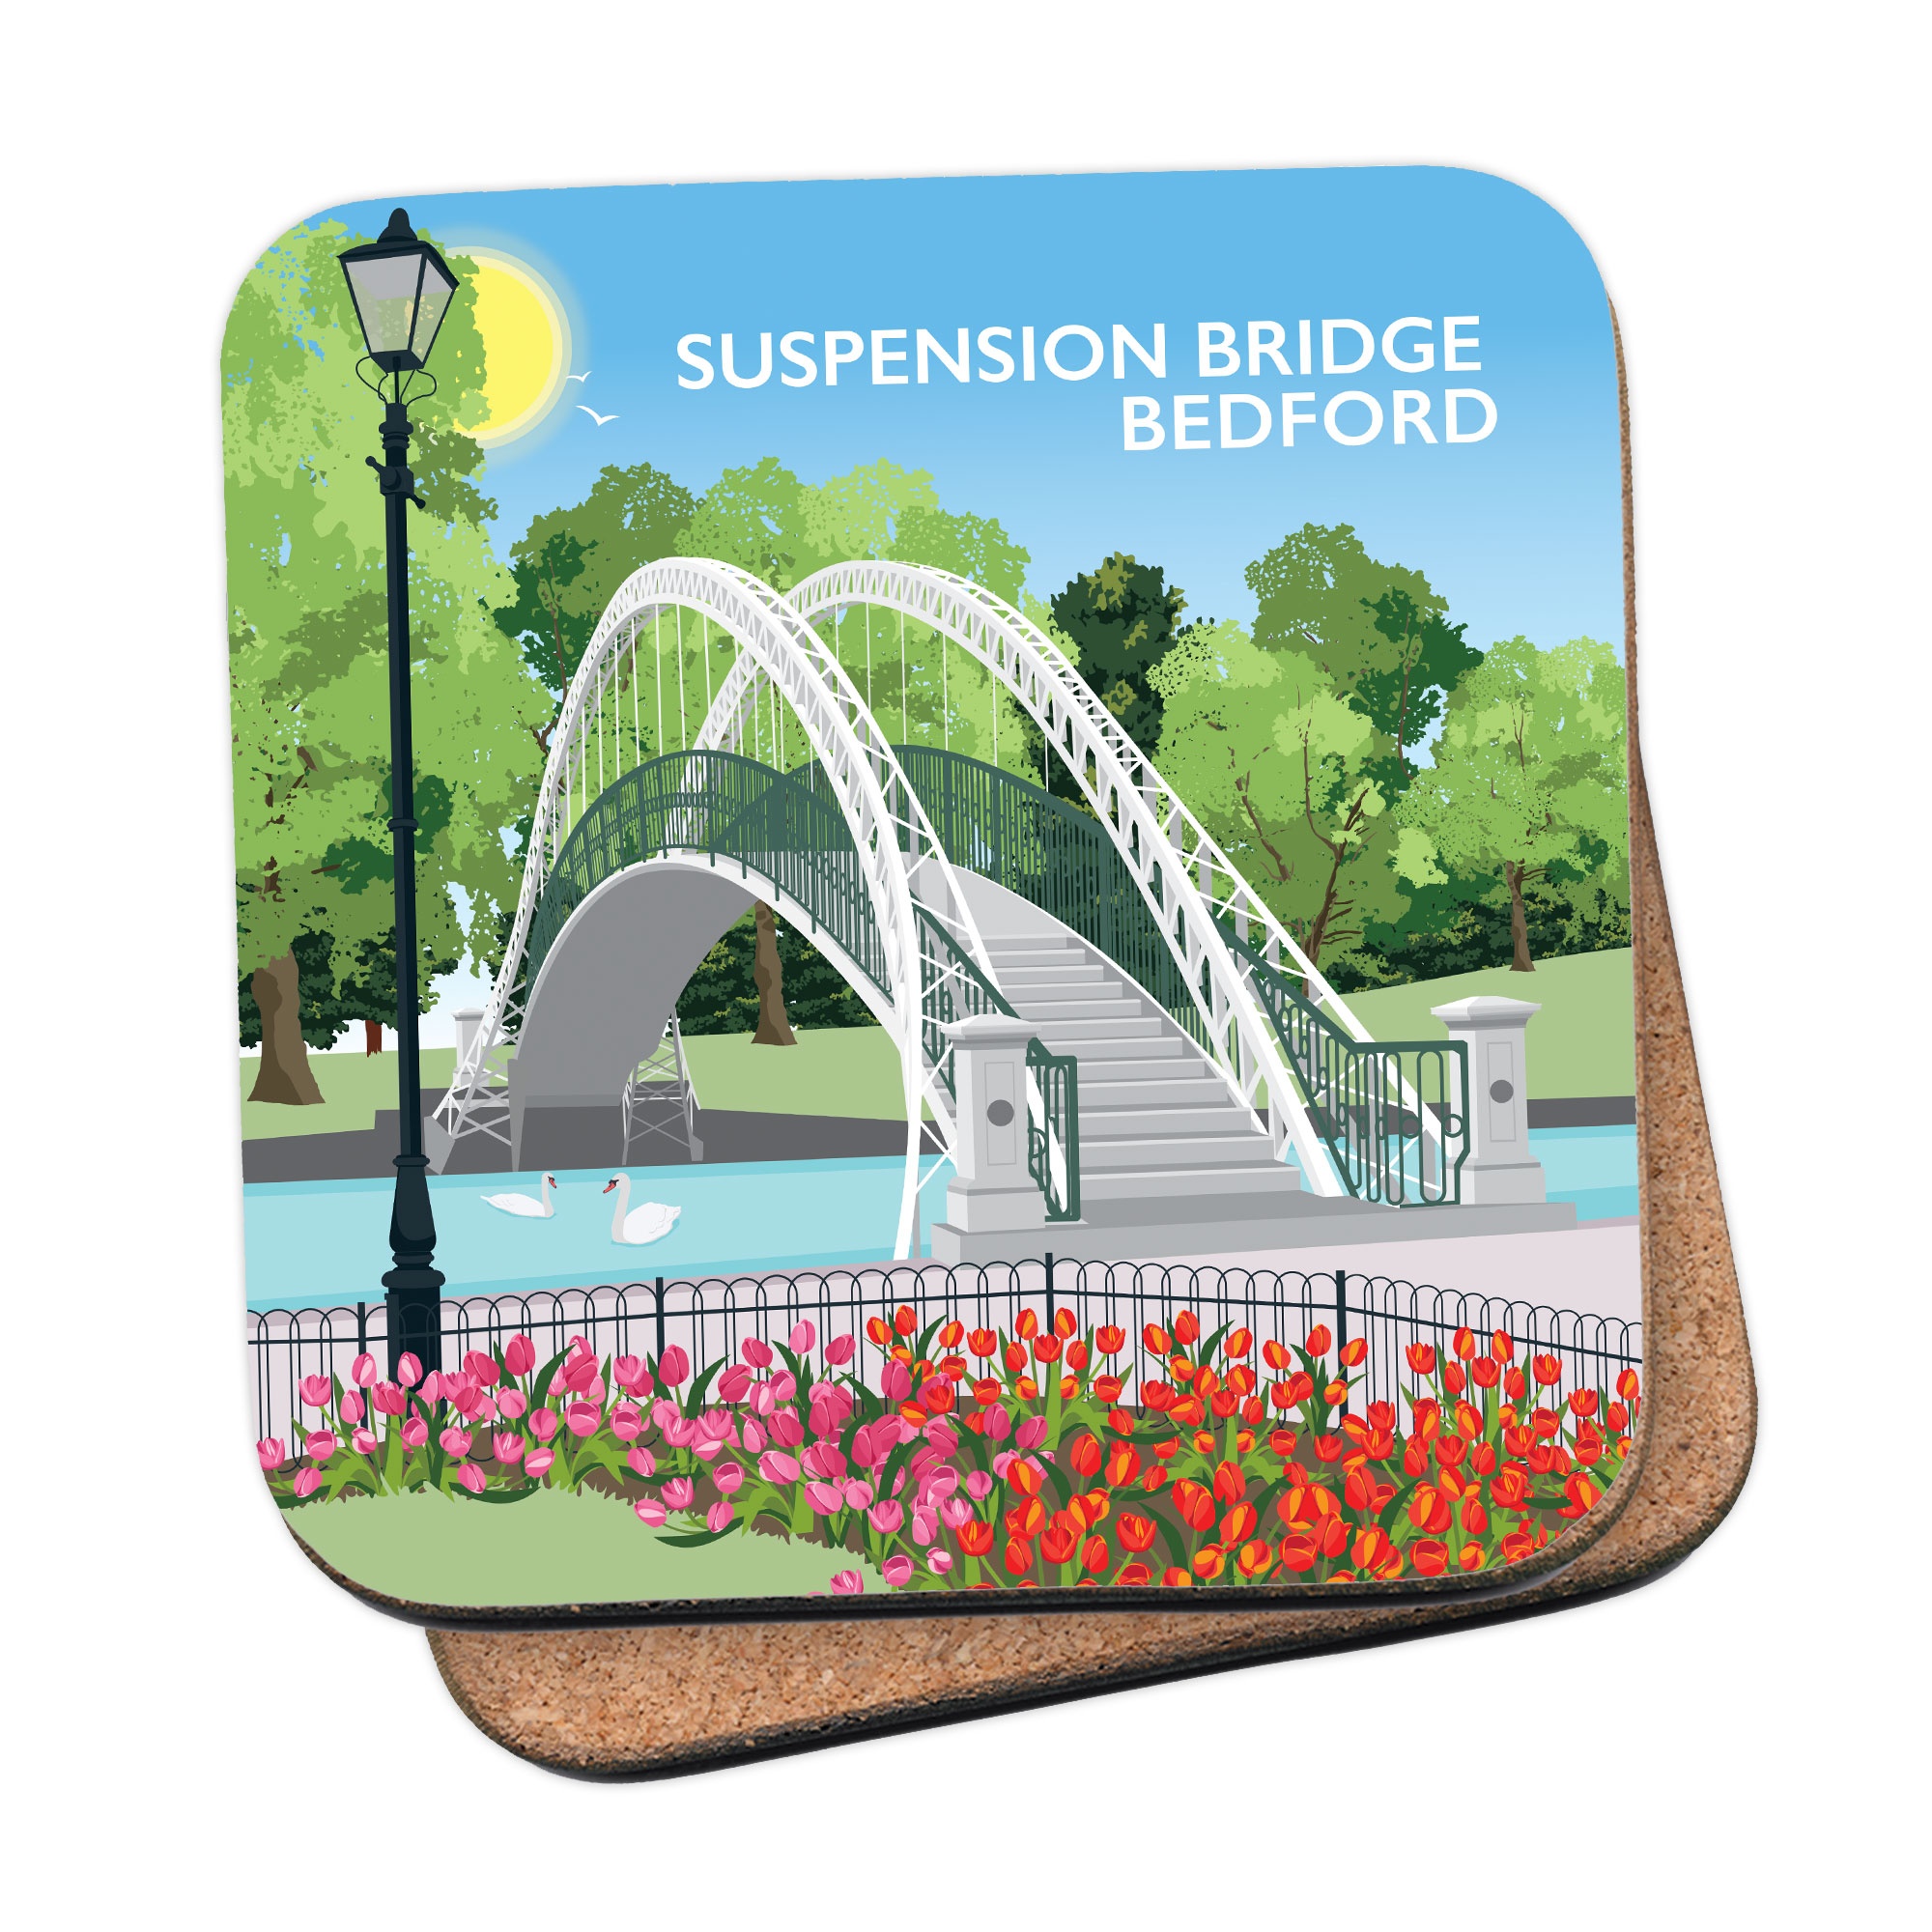
Suspension Bridge, Bedford Placemat
A brand new relaunched version of my popular design. The Bedford Suspension Bridge, also known as the Longholme Suspension Bridge, is a pedestrian footbridge that spans the River Great Ouse in Bedford. The bridge was built in 1997 and connects the Embankment, a popular public park and recreational area, with the nearby Longholme Boating Lake and Nature Reserve. The Embankment and the Bedford Suspension Bridge are popular attractions in Bedford, offering visitors the opportunity to enjoy scenic views of the river and surrounding landscape while also providing access to a range of recreational activities and cultural events. Did you know? Did you know this design featured on the front of the Clanger magazine?
Brand: Tabitha Mary ltd
Category: Home & Garden > Kitchen & Dining > Tableware